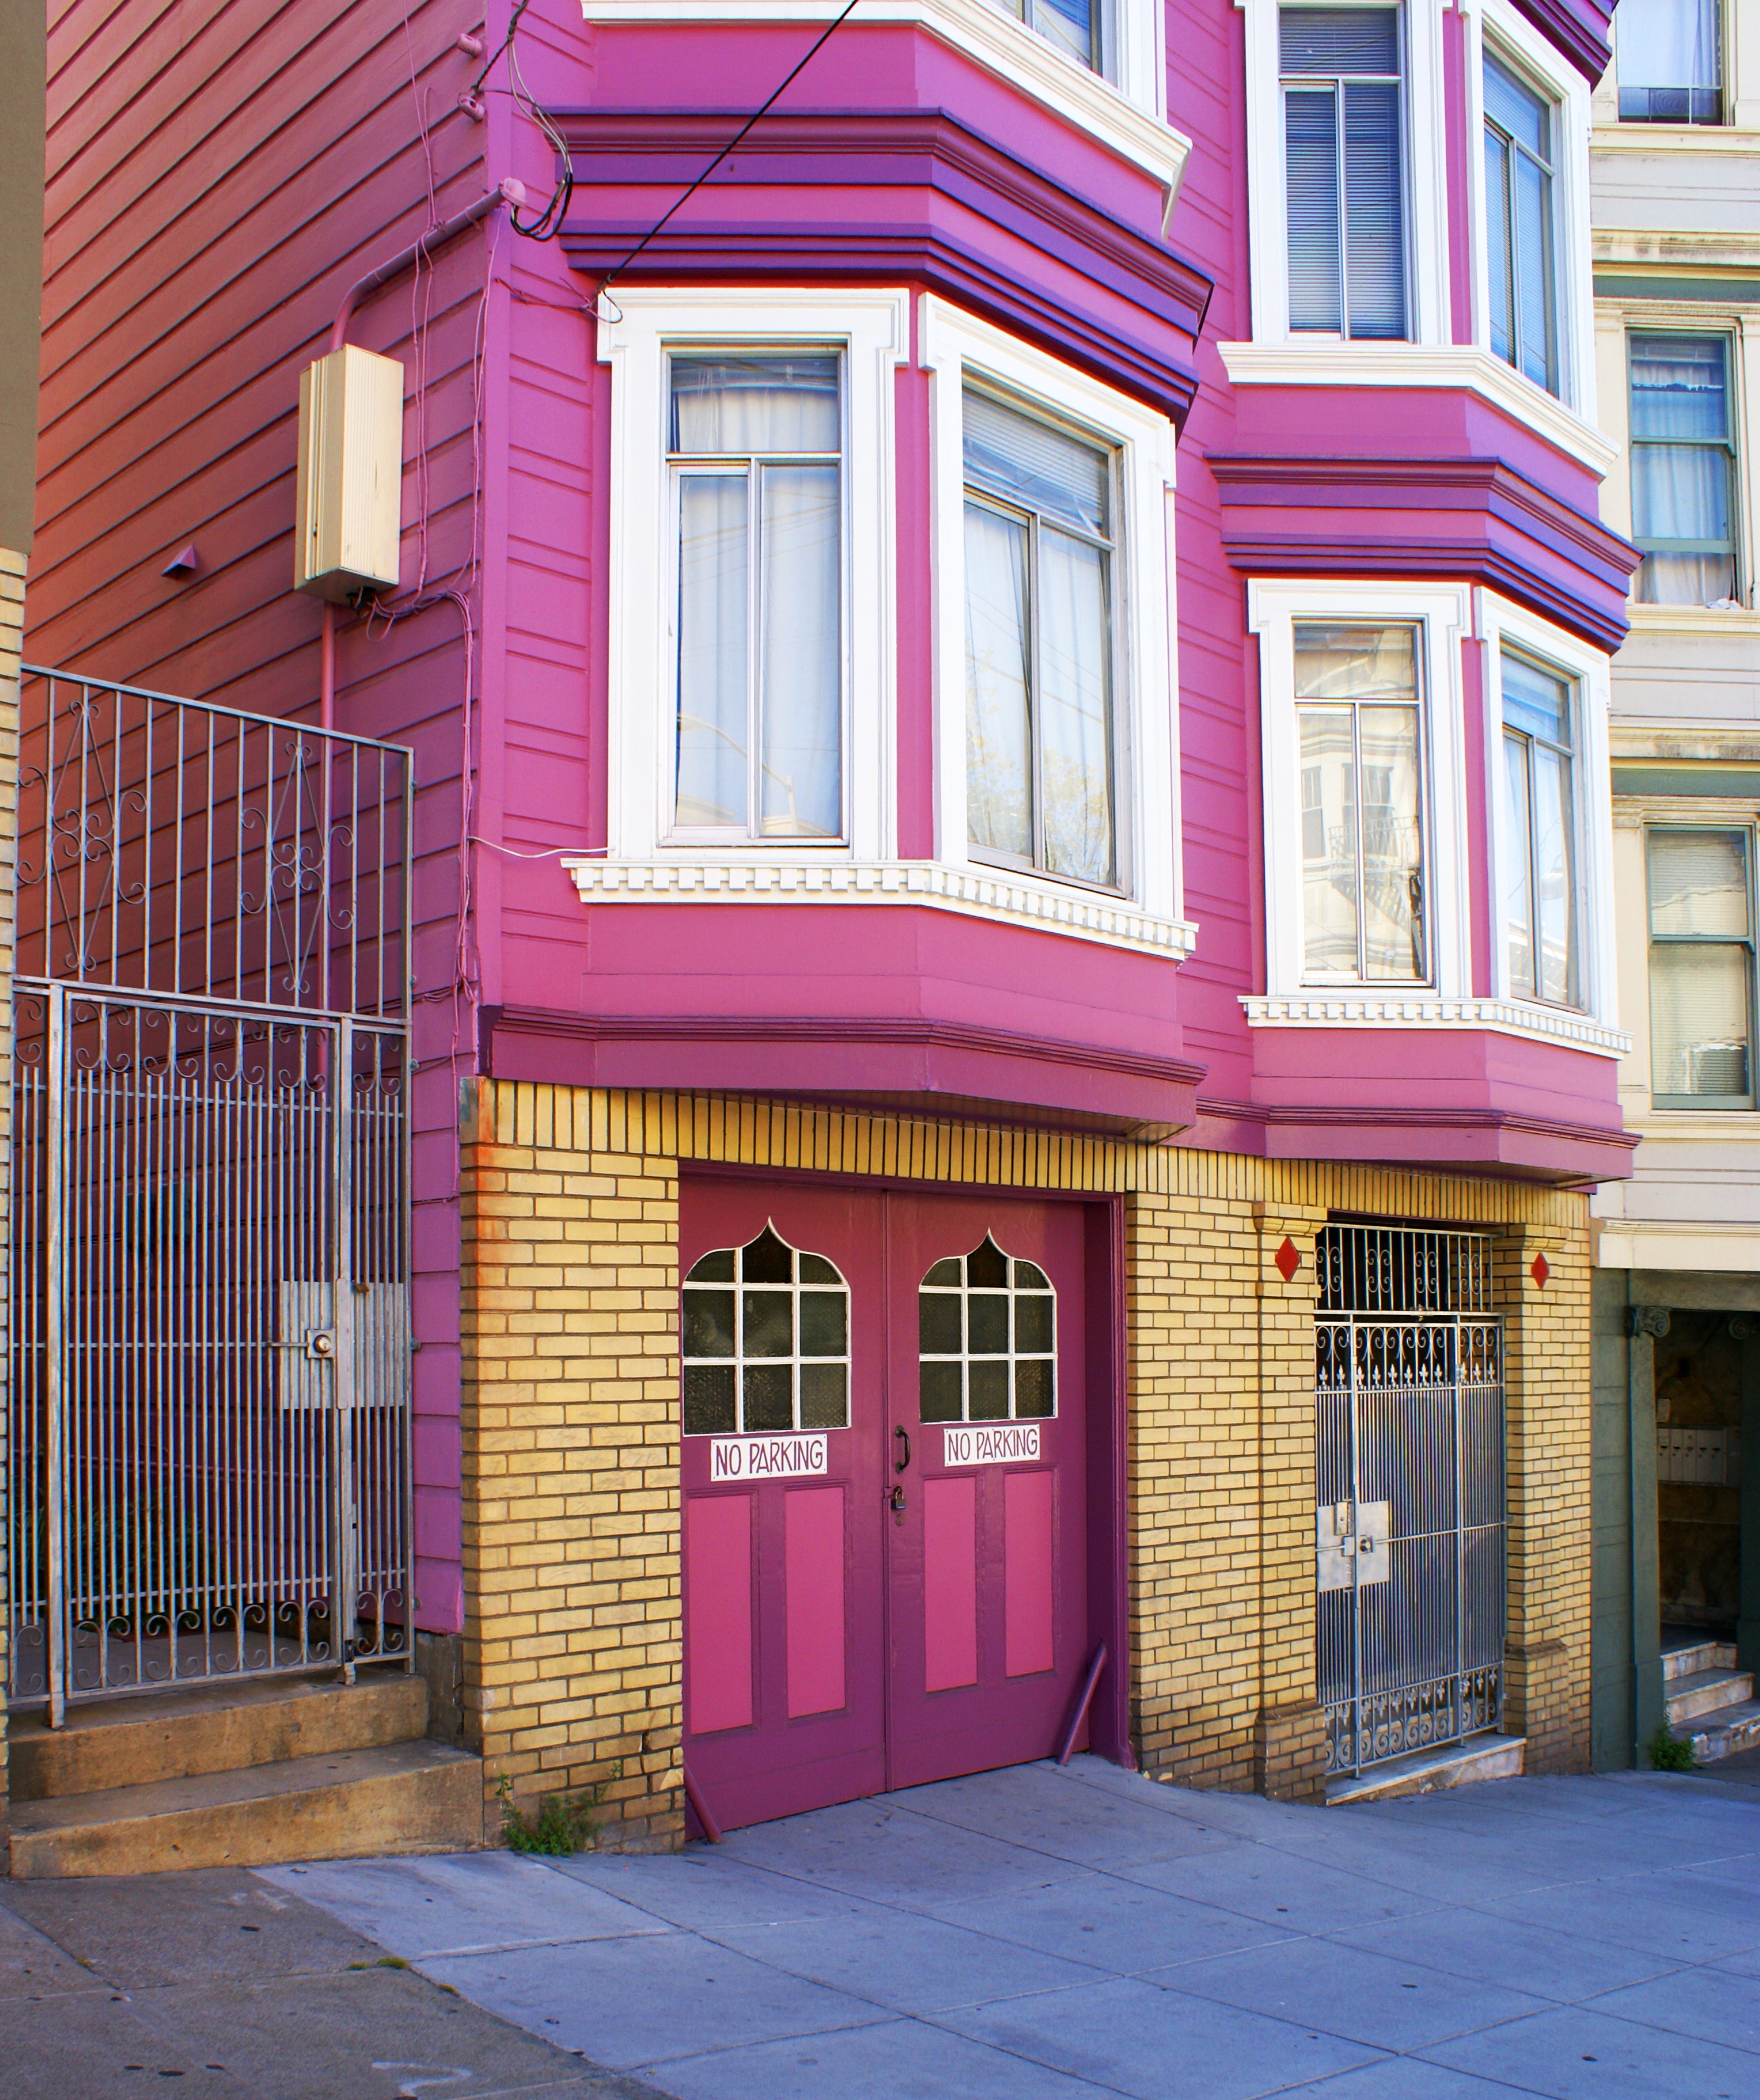
architecture, house, home, facade, property, neighbourhood, real estate, residential area